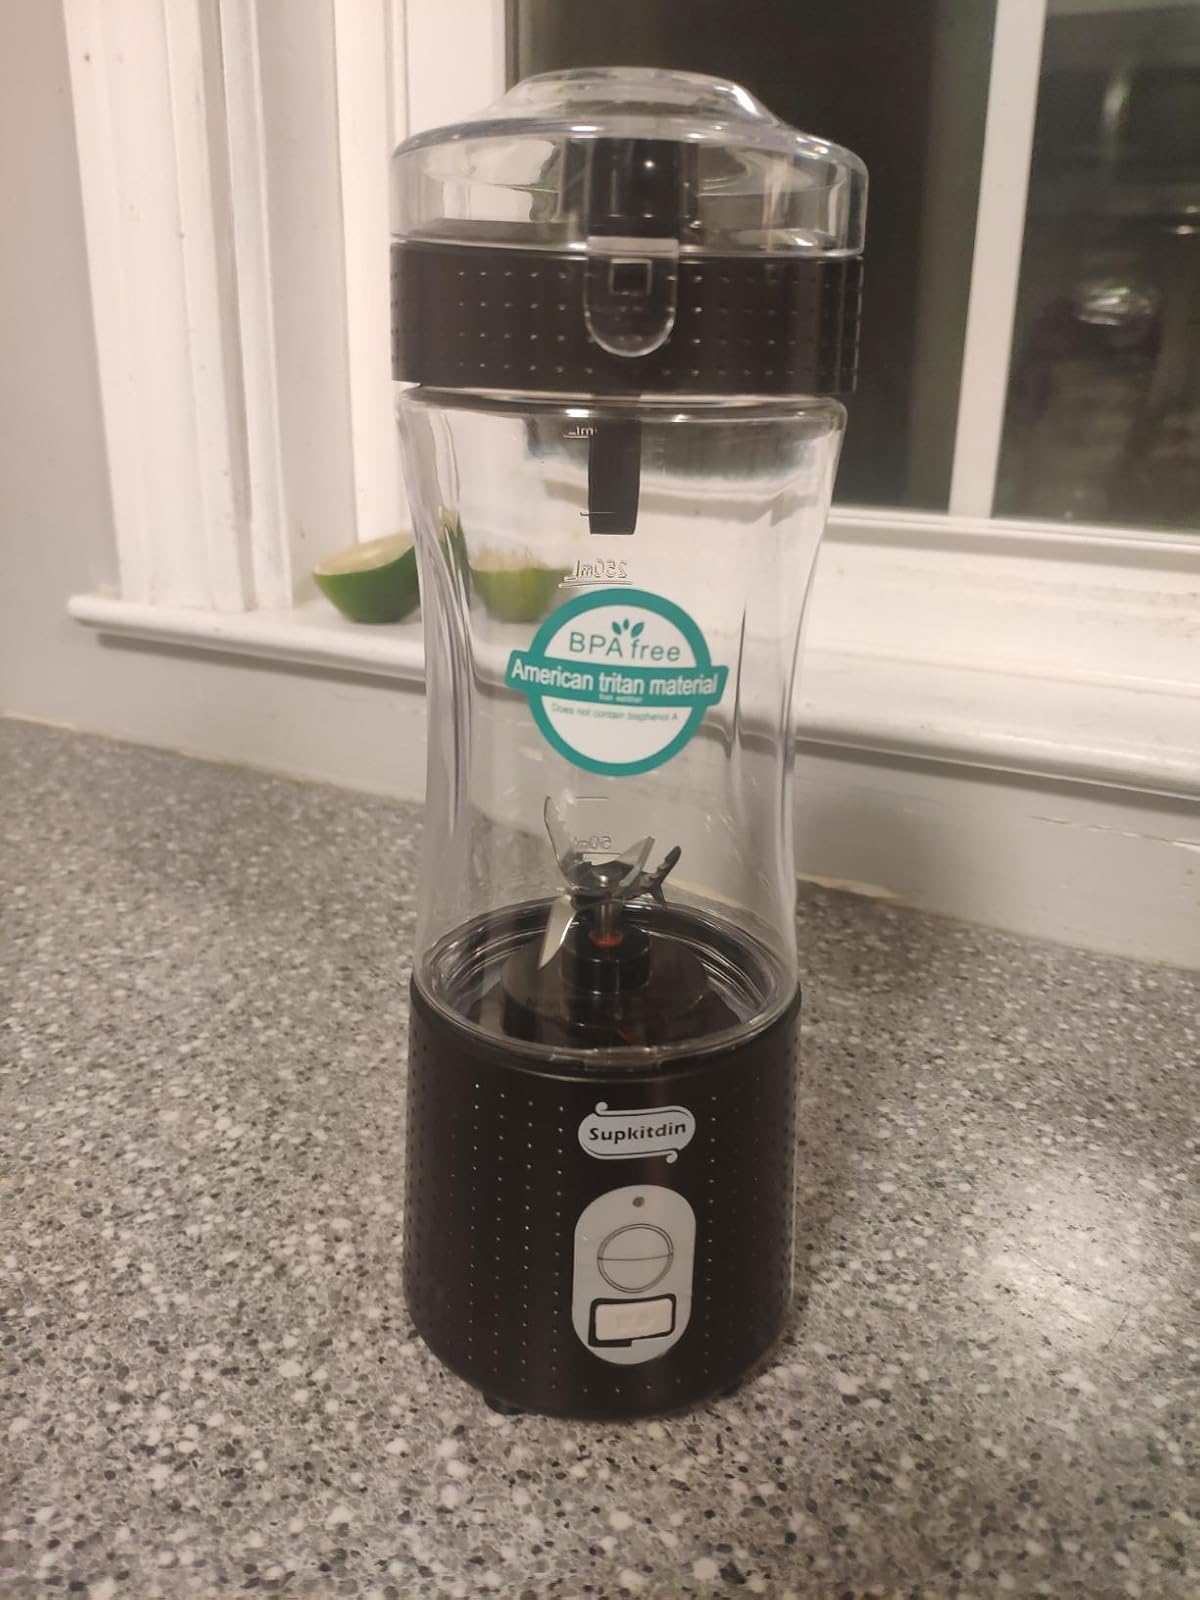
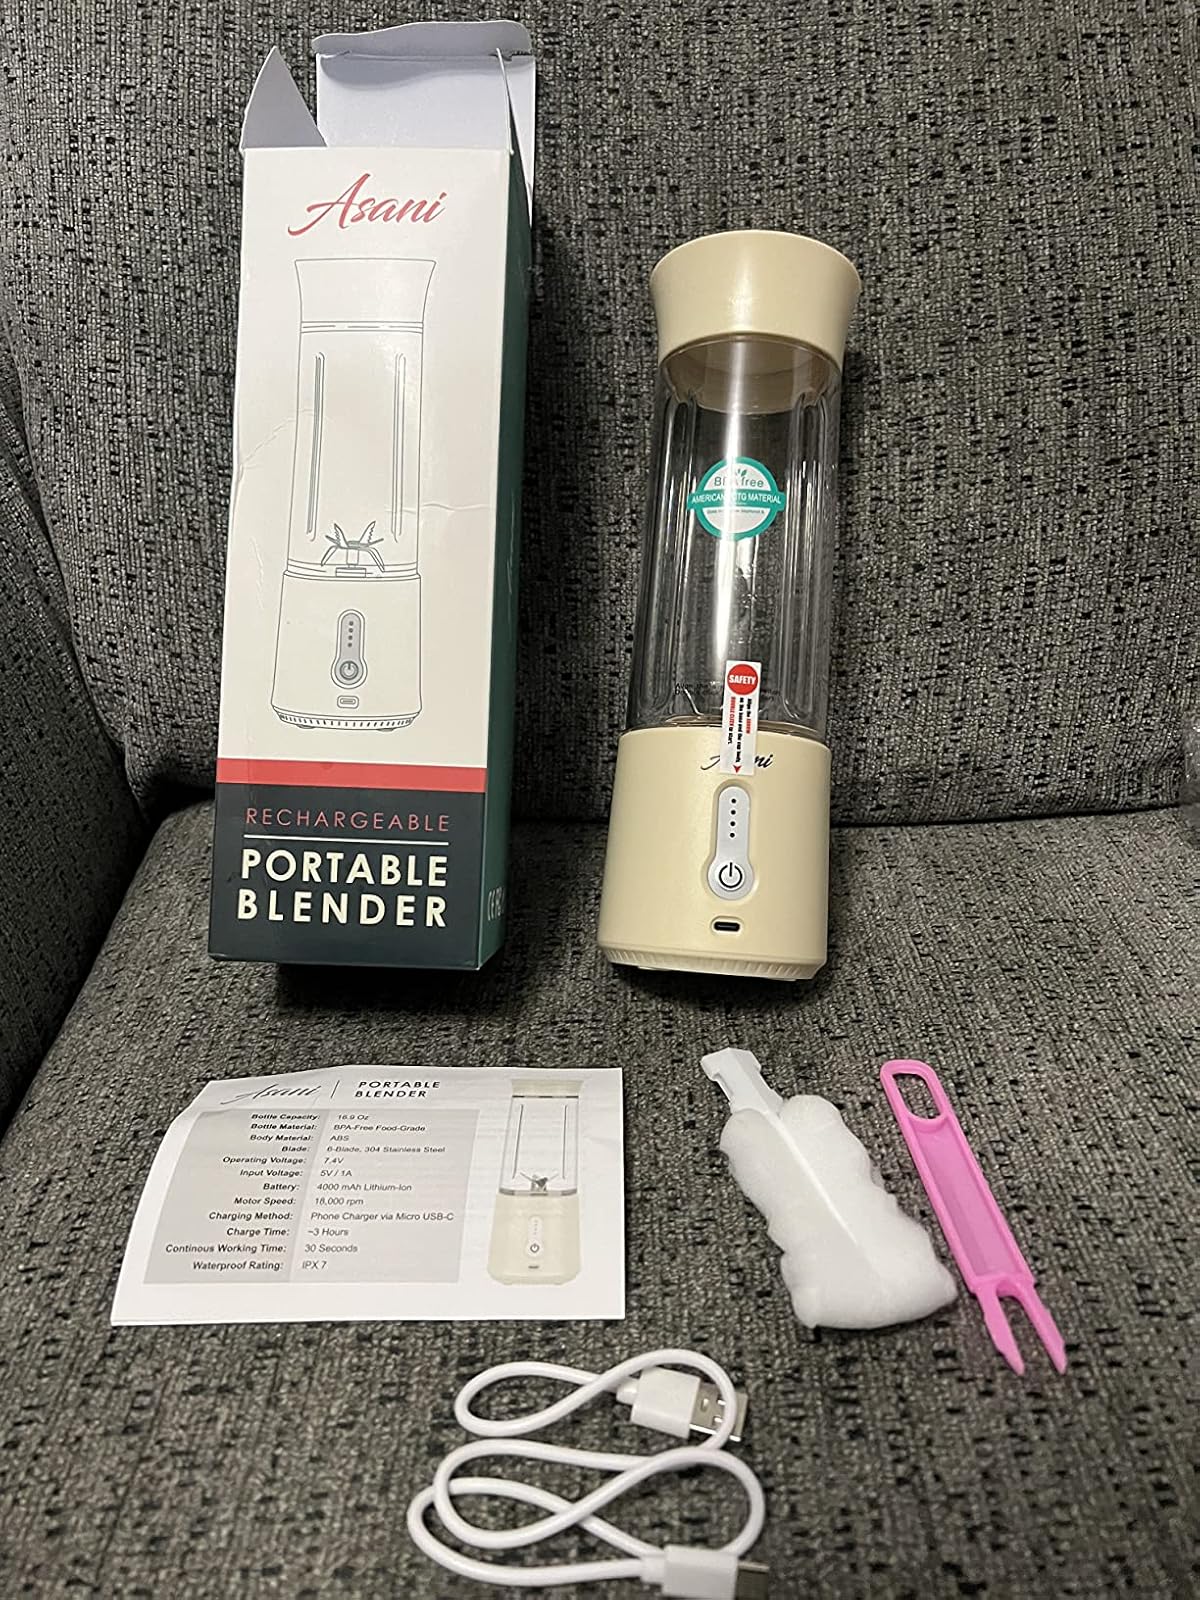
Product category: items_blender
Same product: no